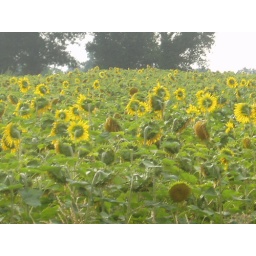
Sun flower field in France